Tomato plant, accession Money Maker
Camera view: horizontal (90 deg, fisheye); turntable rotation: 240 degrees
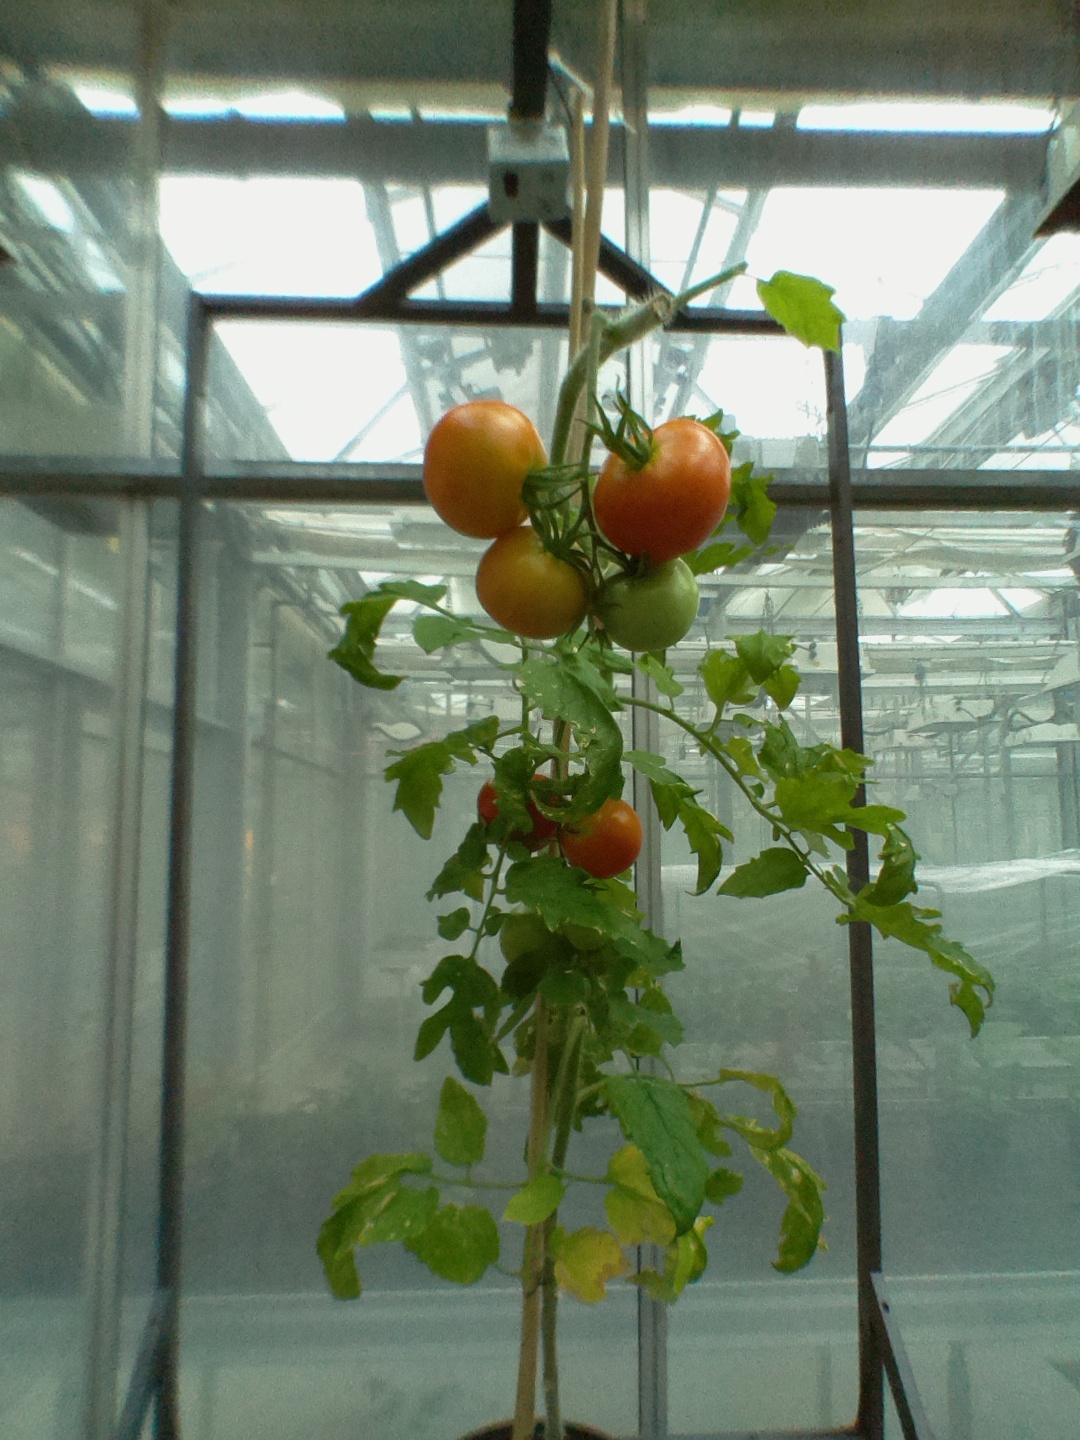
BBCH growth stage 87: 70%-80% of fruits show typical fully ripe color